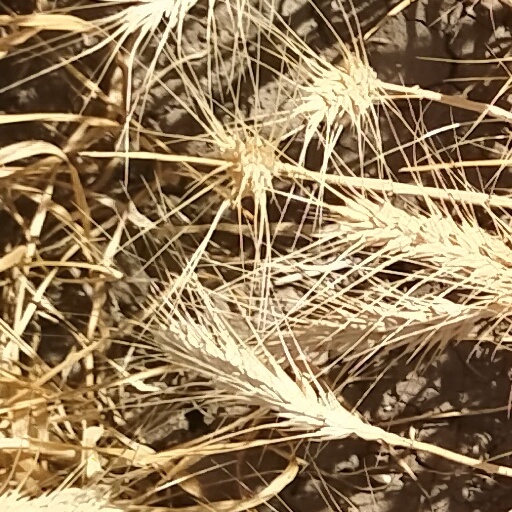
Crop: wheat